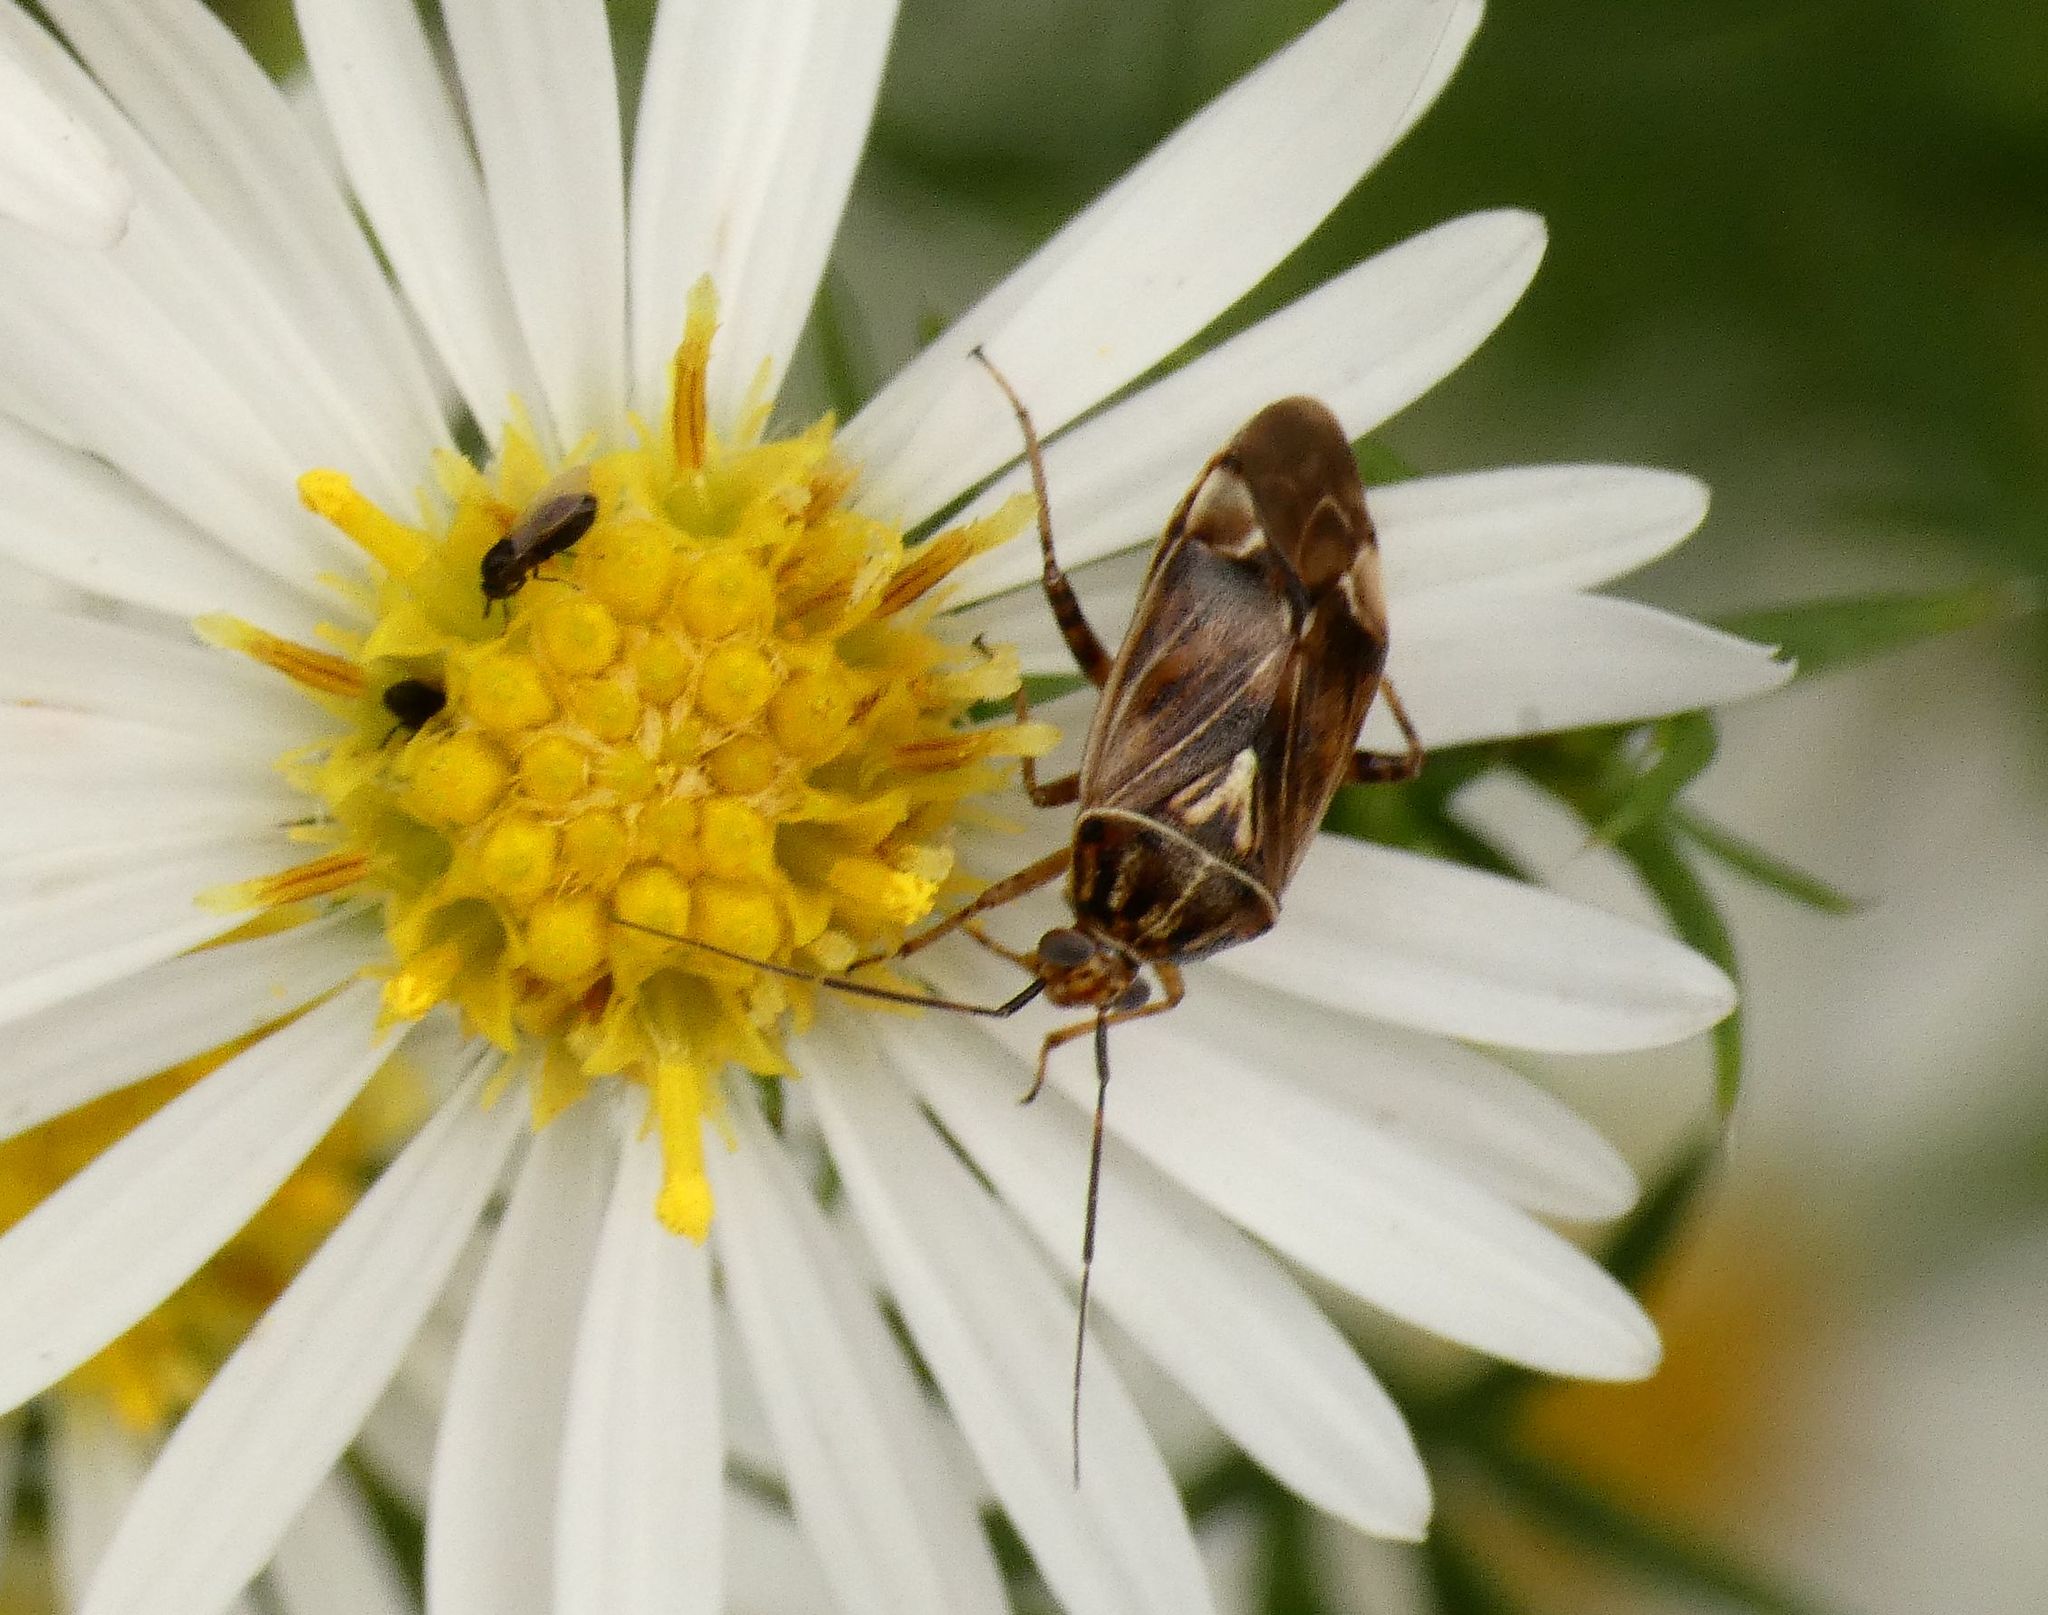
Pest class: lygus_bug